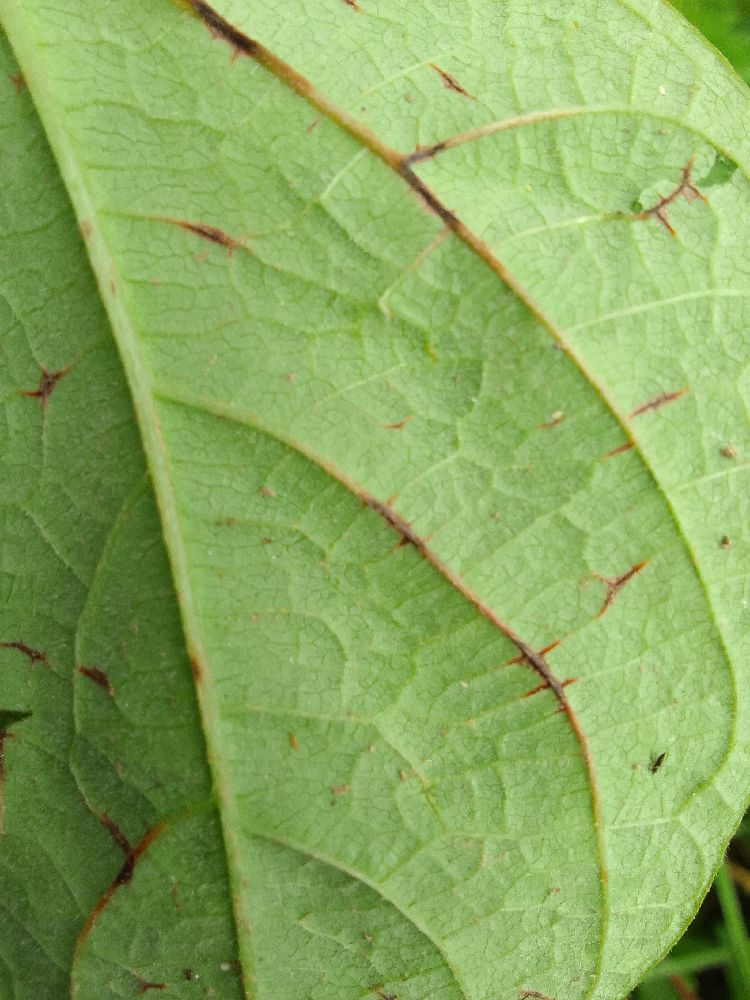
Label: anthracnose